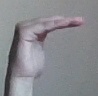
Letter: haa